Old Japanese

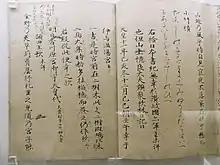
11th-century annotated manuscript of the "Man'yōshū"

Old Japanese is usually defined as the language of the Nara period (710–794), when the capital was Heijō-kyō (now Nara).